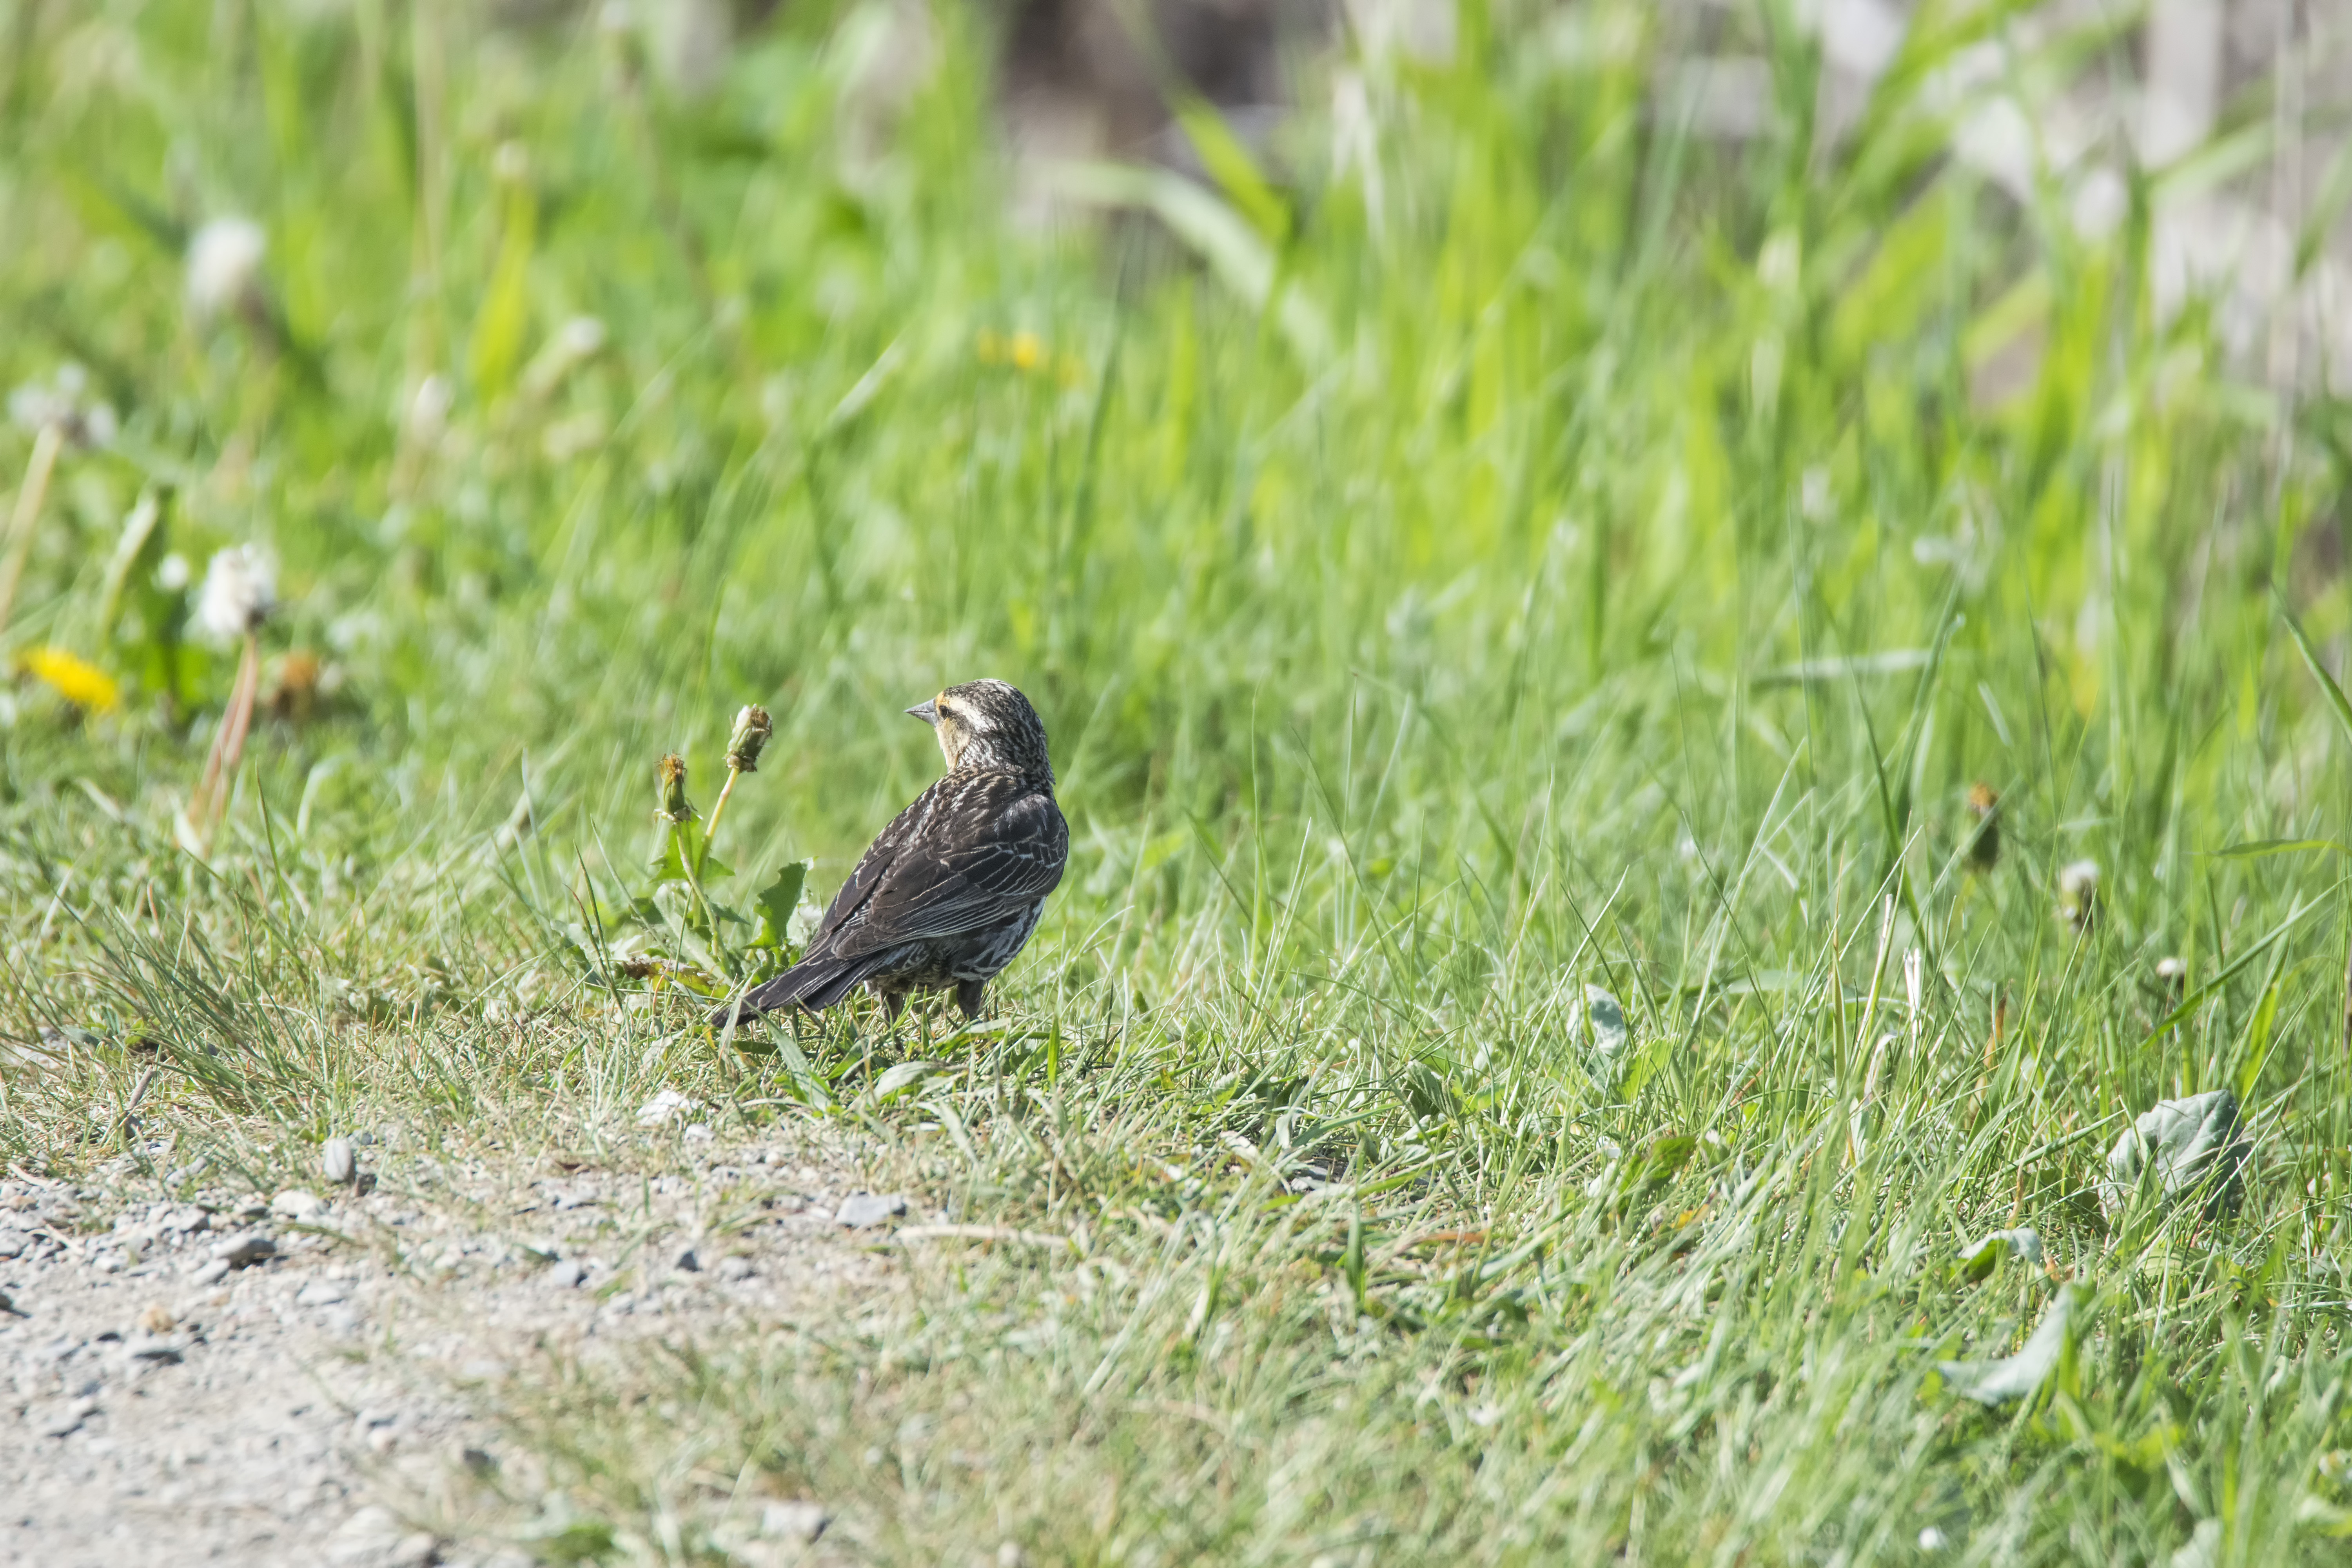
nature, grass, bird, lawn, prairie, wildlife, green, red, winged, fauna, canada, a, vertebrate, sparrow, quebec, blackbird, sherbrooke, oiseau, carouge, paulettes, perching bird